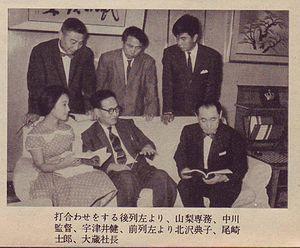
Nobuo Nakagawa, né le 18 avril 1905 et mort le 17 juin 1984, est un réalisateur japonais, surtout connu pour les films d'horreur influencés par le style folklorique qu'il tourne dans les années 1950 et 60.